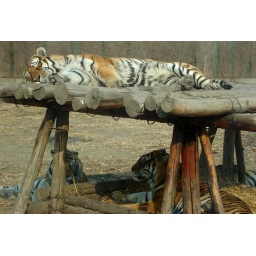
I love this picture because the tiger in the back has his/her tongue hanging out, just like house cats do.